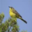
Label: bird